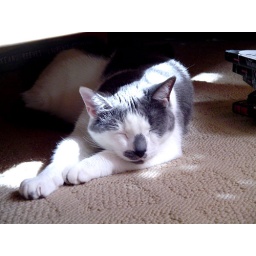
Caught my sister's cat fast asleep under my bed in the little bit of light that my bamboo blinds let it.